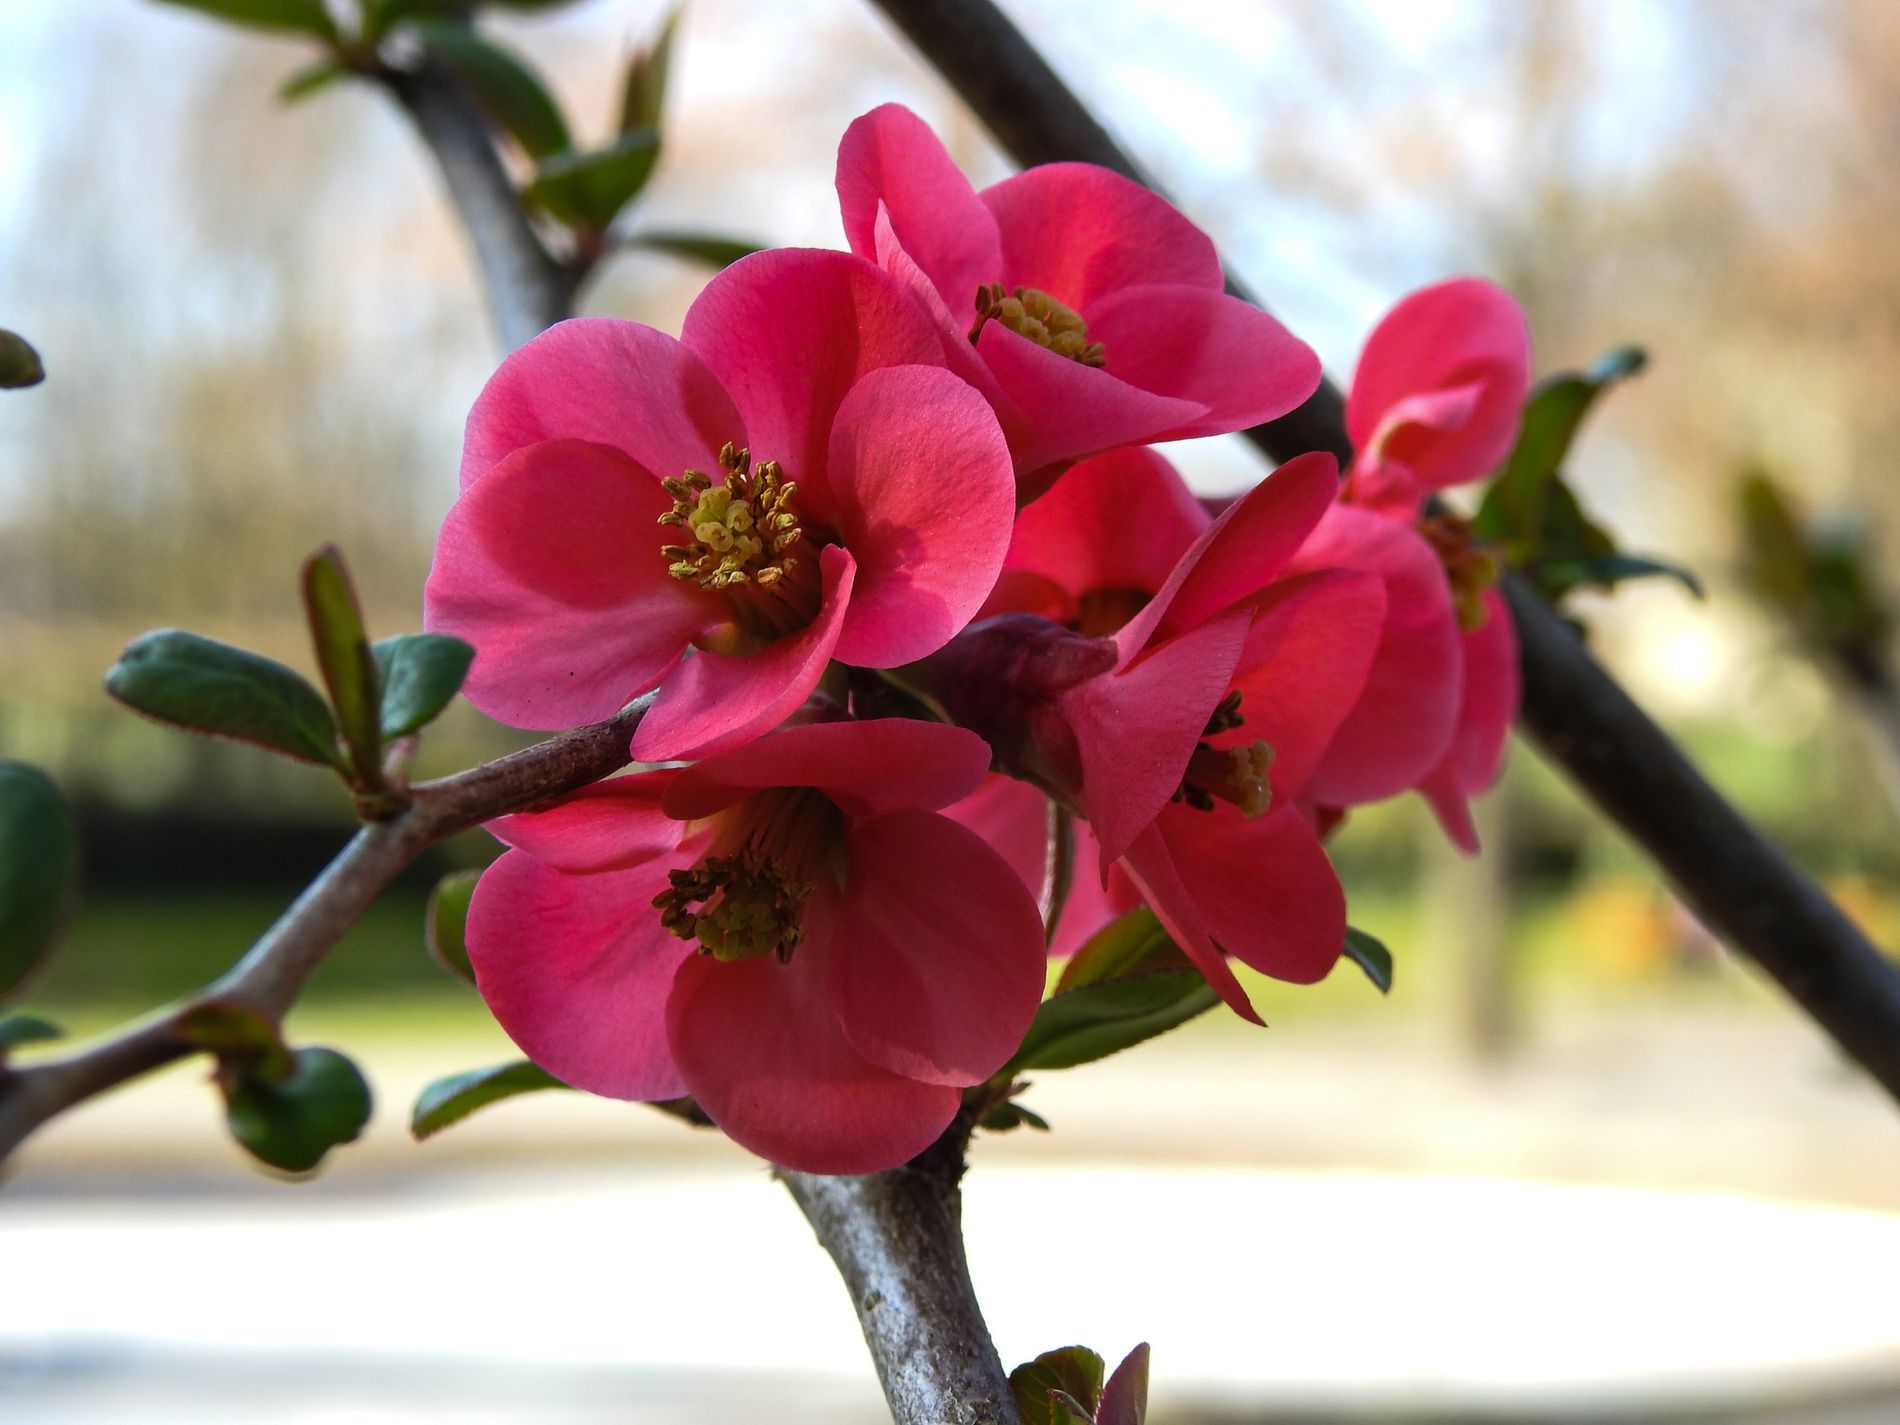
pink flowers
Close-up of several bright pink flowers with a golden yellow center opening on a brown branch, against a blurry background of light colors.
From a close-up perspective, the beauty of the flowers is highlighted by a cluster of pink flowers with oval petals and a golden center on a winding branch, creating a fresh, spring-like atmosphere and a cheerful, colorful mood. The color palette is rich in bright pink, brown, light green, and golden yellow, with soft, diffused natural light.
Labels: Flower, Petal, Plant, Geranium, Pollen, Rose, Anther, Anemone, Bud, Sprout, pink flowers, tree branches, blurry background
Camera: NIKON COOLPIX P900
Aperture: F4
Exposure: 1/160 sec
ISO: 100
Focal length: 18.7 mm